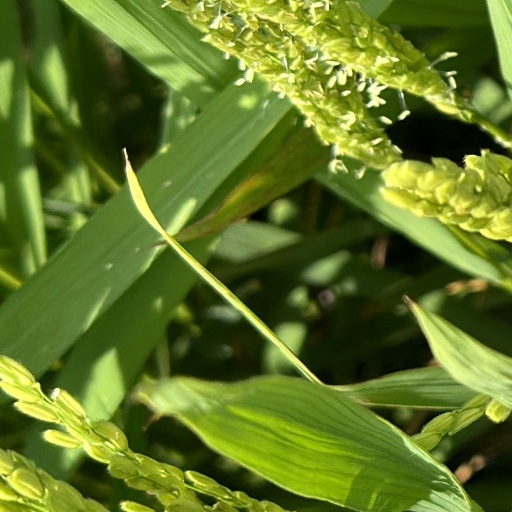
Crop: rice